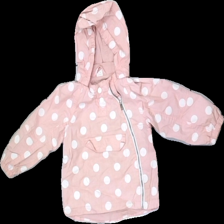
View: front
Type: Outerwear
Category: Children
Brand: H&M
Colors: Pink, White
Material: 80% cotton, 20% acryl
Pattern: Dots
Cut: Regular
Size: 86
Season: All
Stains: Major
Price range: <50
Recommended usage: Export